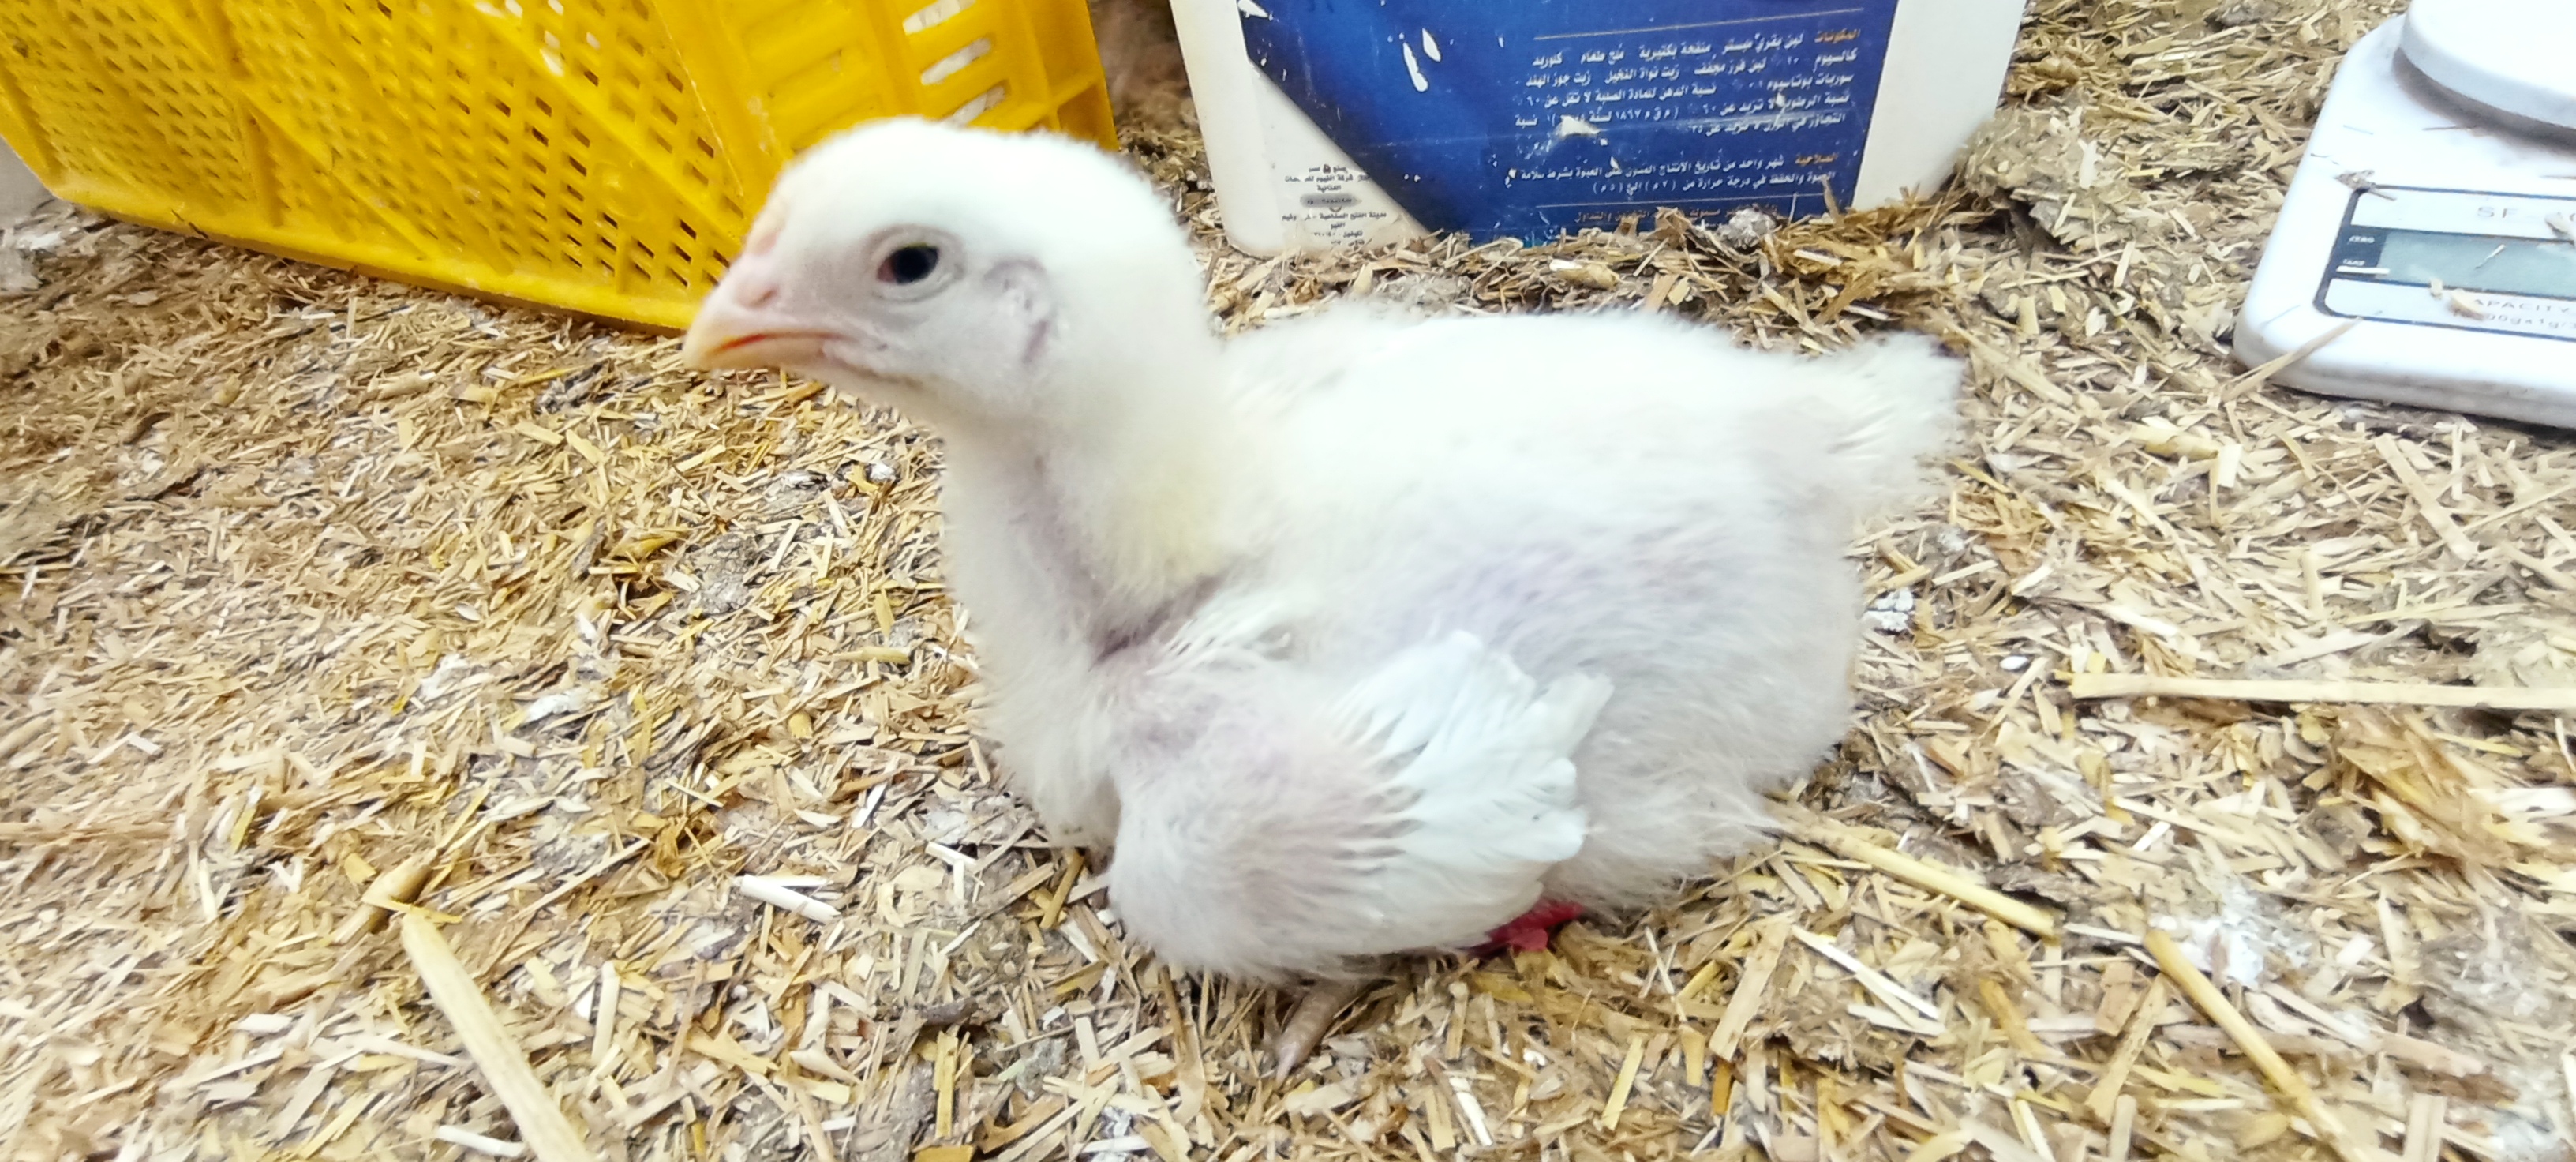
Weight: 541 g